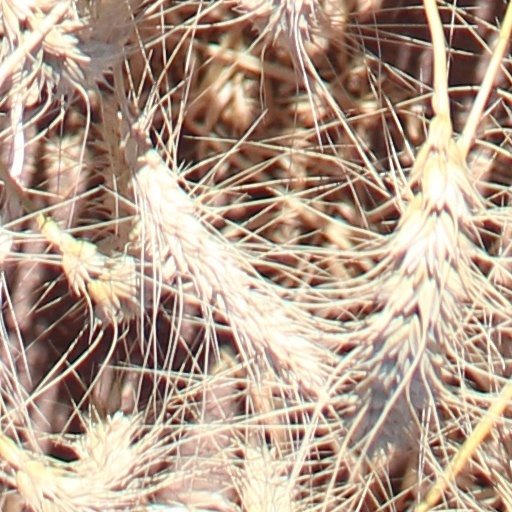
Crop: wheat